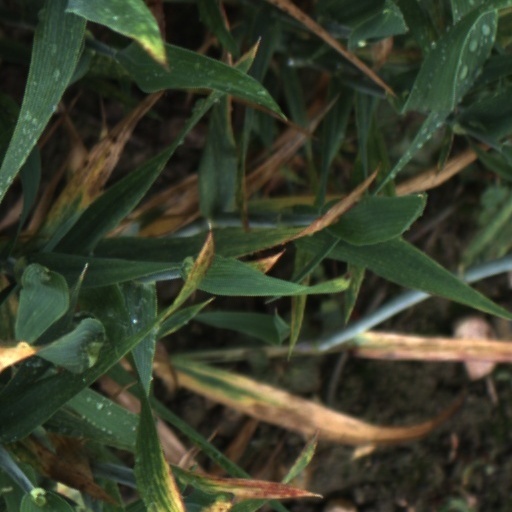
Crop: wheat